The Apparition of Mrs. Veal

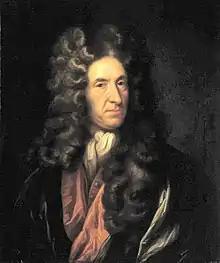
Daniel Defoe pictured in the late 17th/early 18th century

The pamphlet has often and for many years been attributed to Daniel Defoe, though this has been challenged in a 2003 paper by George Starr. Defoe had a long-standing interest in what would now be termed the supernatural and addressed the topic several times in his works. His 1720 "Serious Reflections of Robinson Crusoe", the "sequel" to his much more famous 1719 novel "Robinson Crusoe", described "A vision of the Angelick World", and he later wrote three works which addressed demonology: "The Political History of the Devil" (1726), "A System of Magick" (1727) and "An Essay on the History and Reality of Apparitions" (1727).